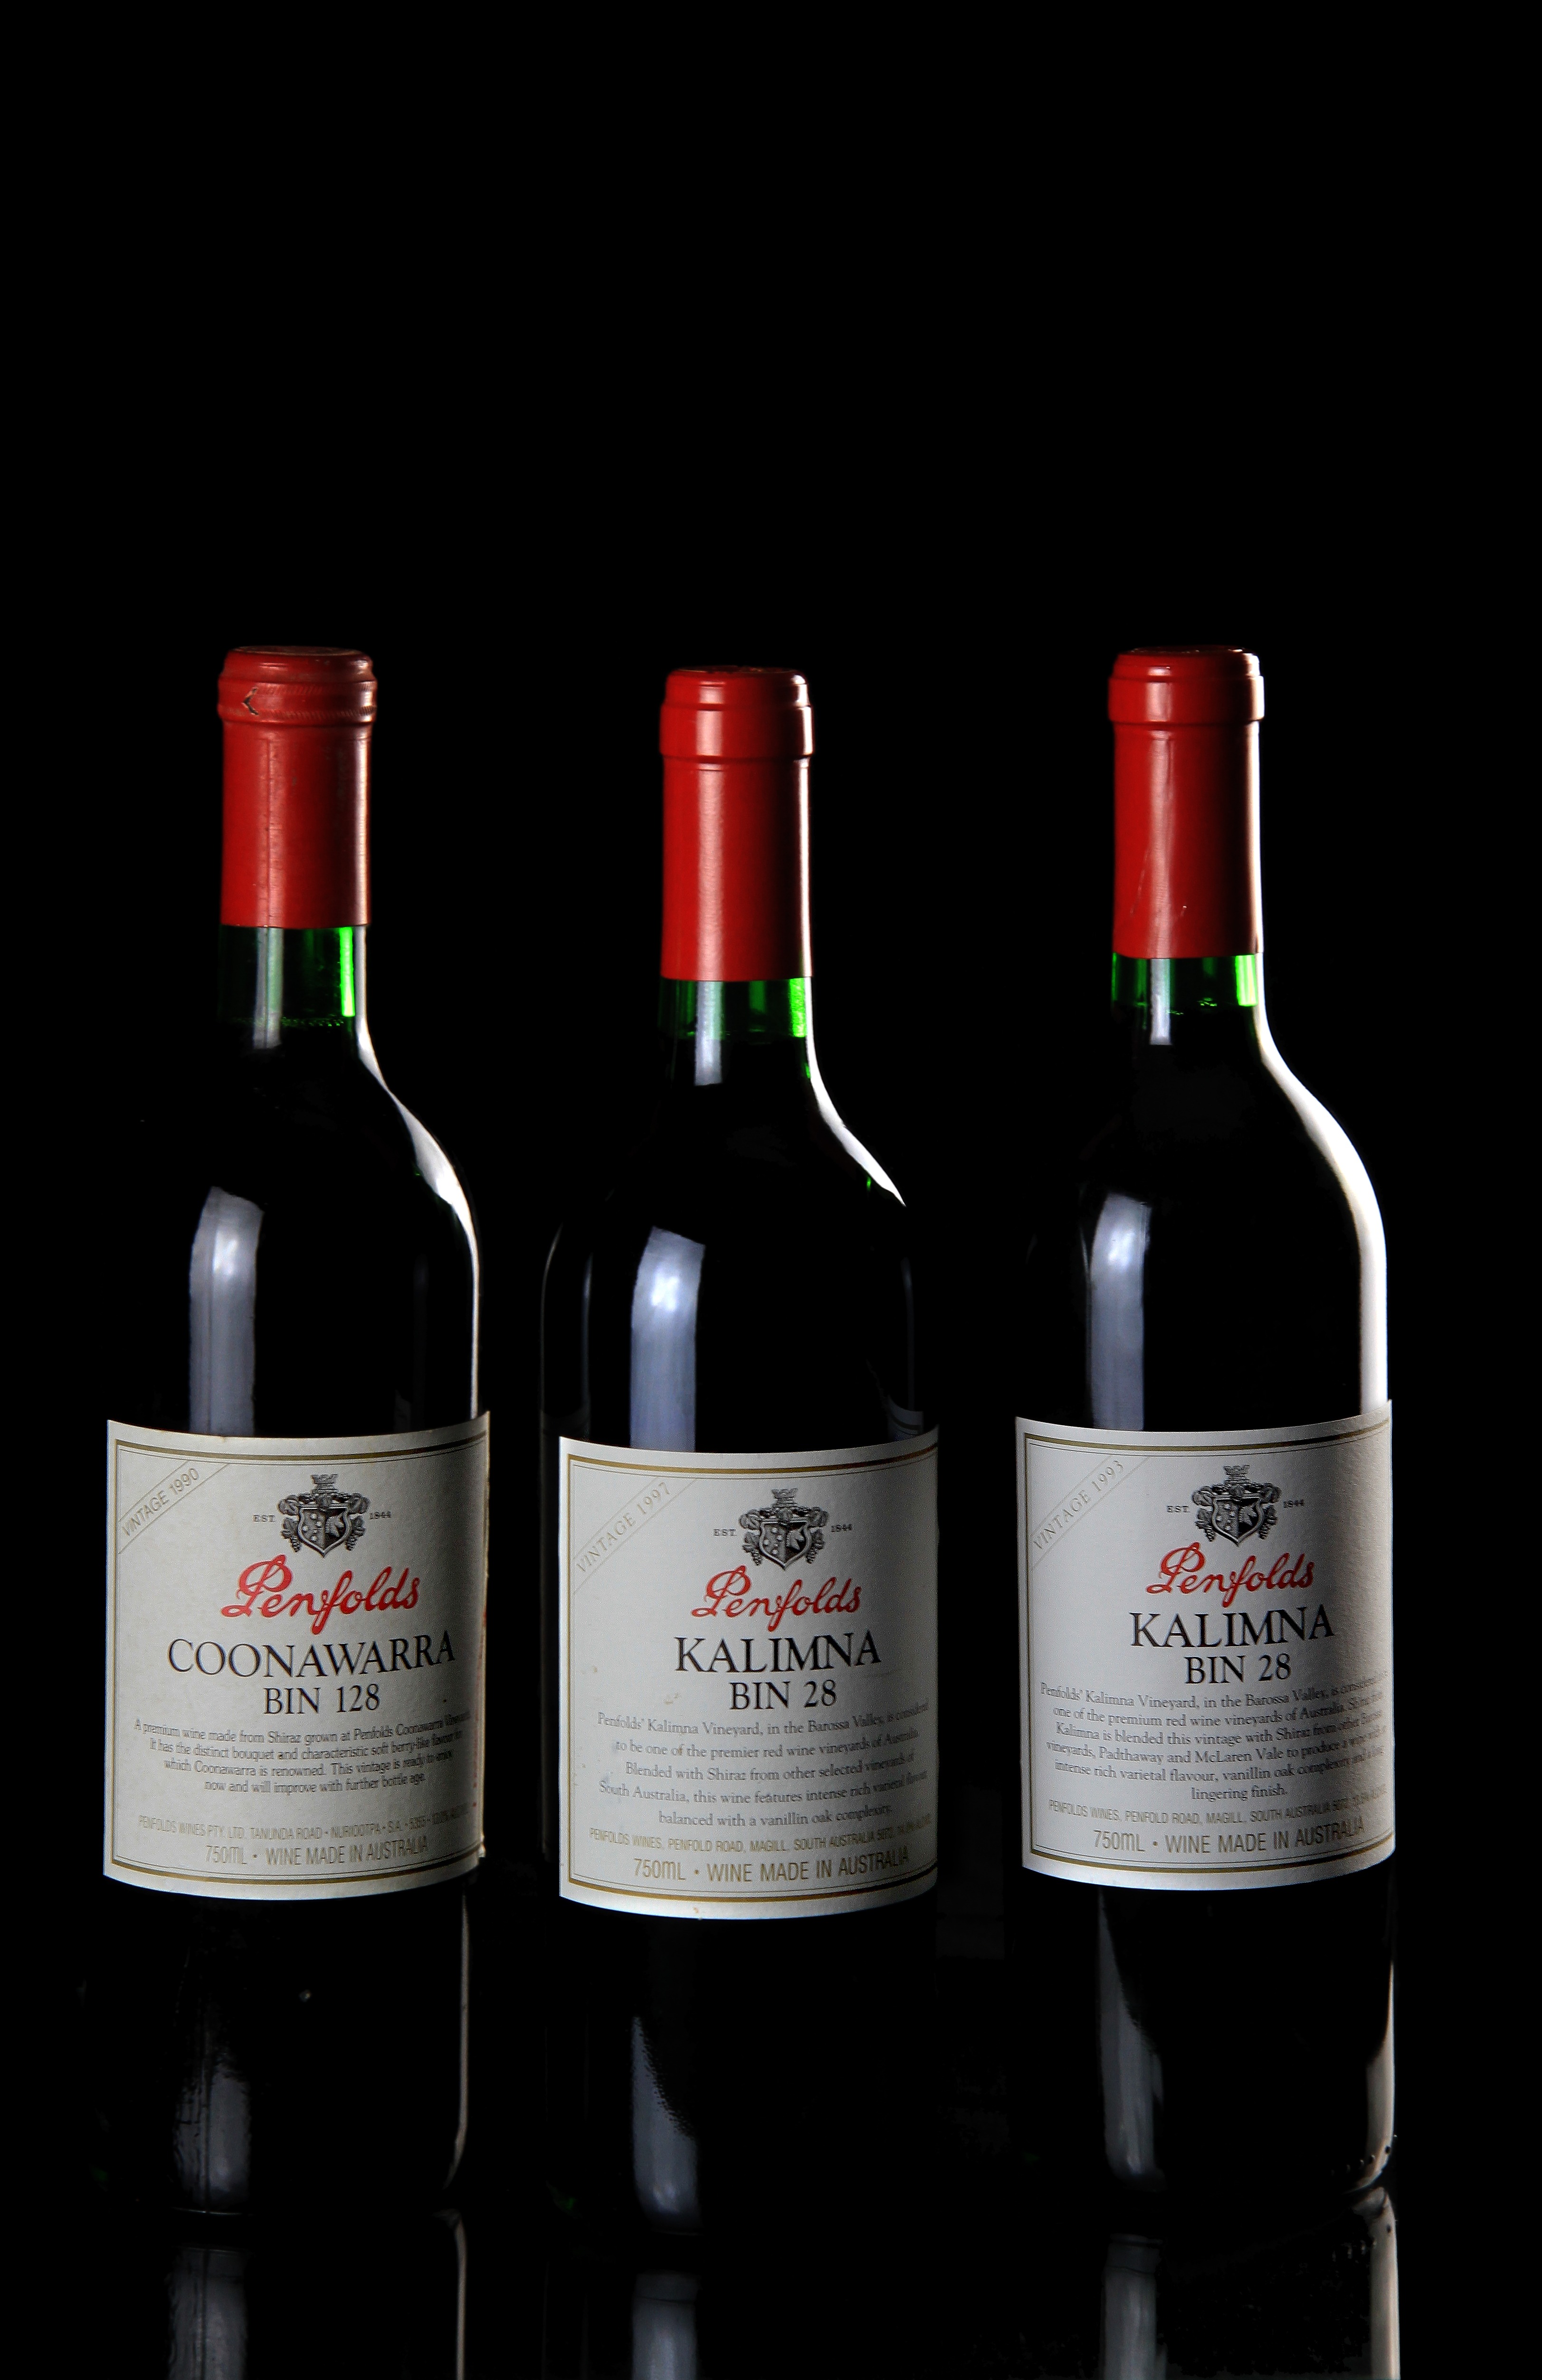
silhouette, wine, beverage, drink, bottle, red wine, still life, alcohol, wine bottle, label, glass bottle, brand, alcoholic, drinking, spirit, liqueur, alcoholic beverage, distilled beverage, drinkware